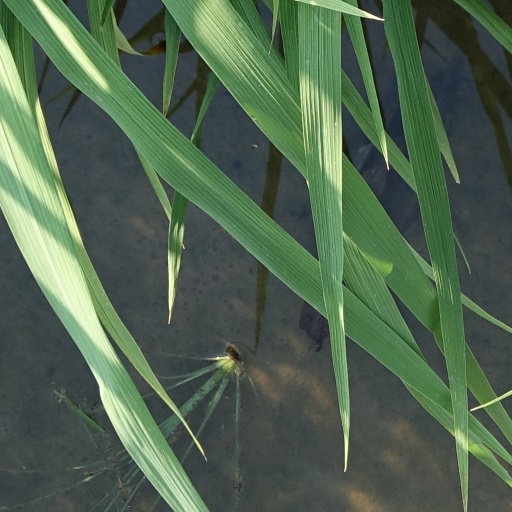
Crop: rice